List of birds of Kerala

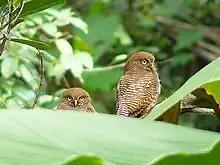
Jungle owlet in Kerala

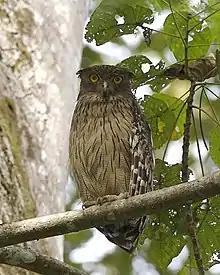
Brown fish-owl in Thattekad

The typical owls are small to large solitary nocturnal birds of prey. They have large forward-facing eyes and ears, a hawk-like beak and a conspicuous circle of feathers around each eye called a facial disk.